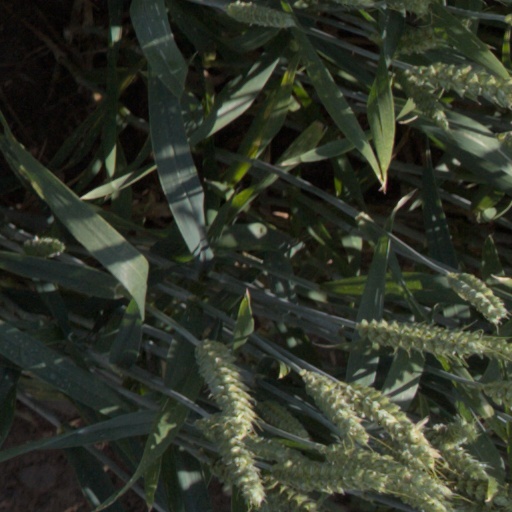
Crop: wheat